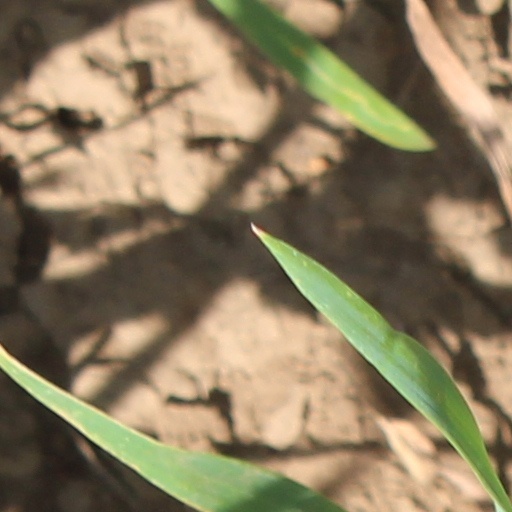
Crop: wheat